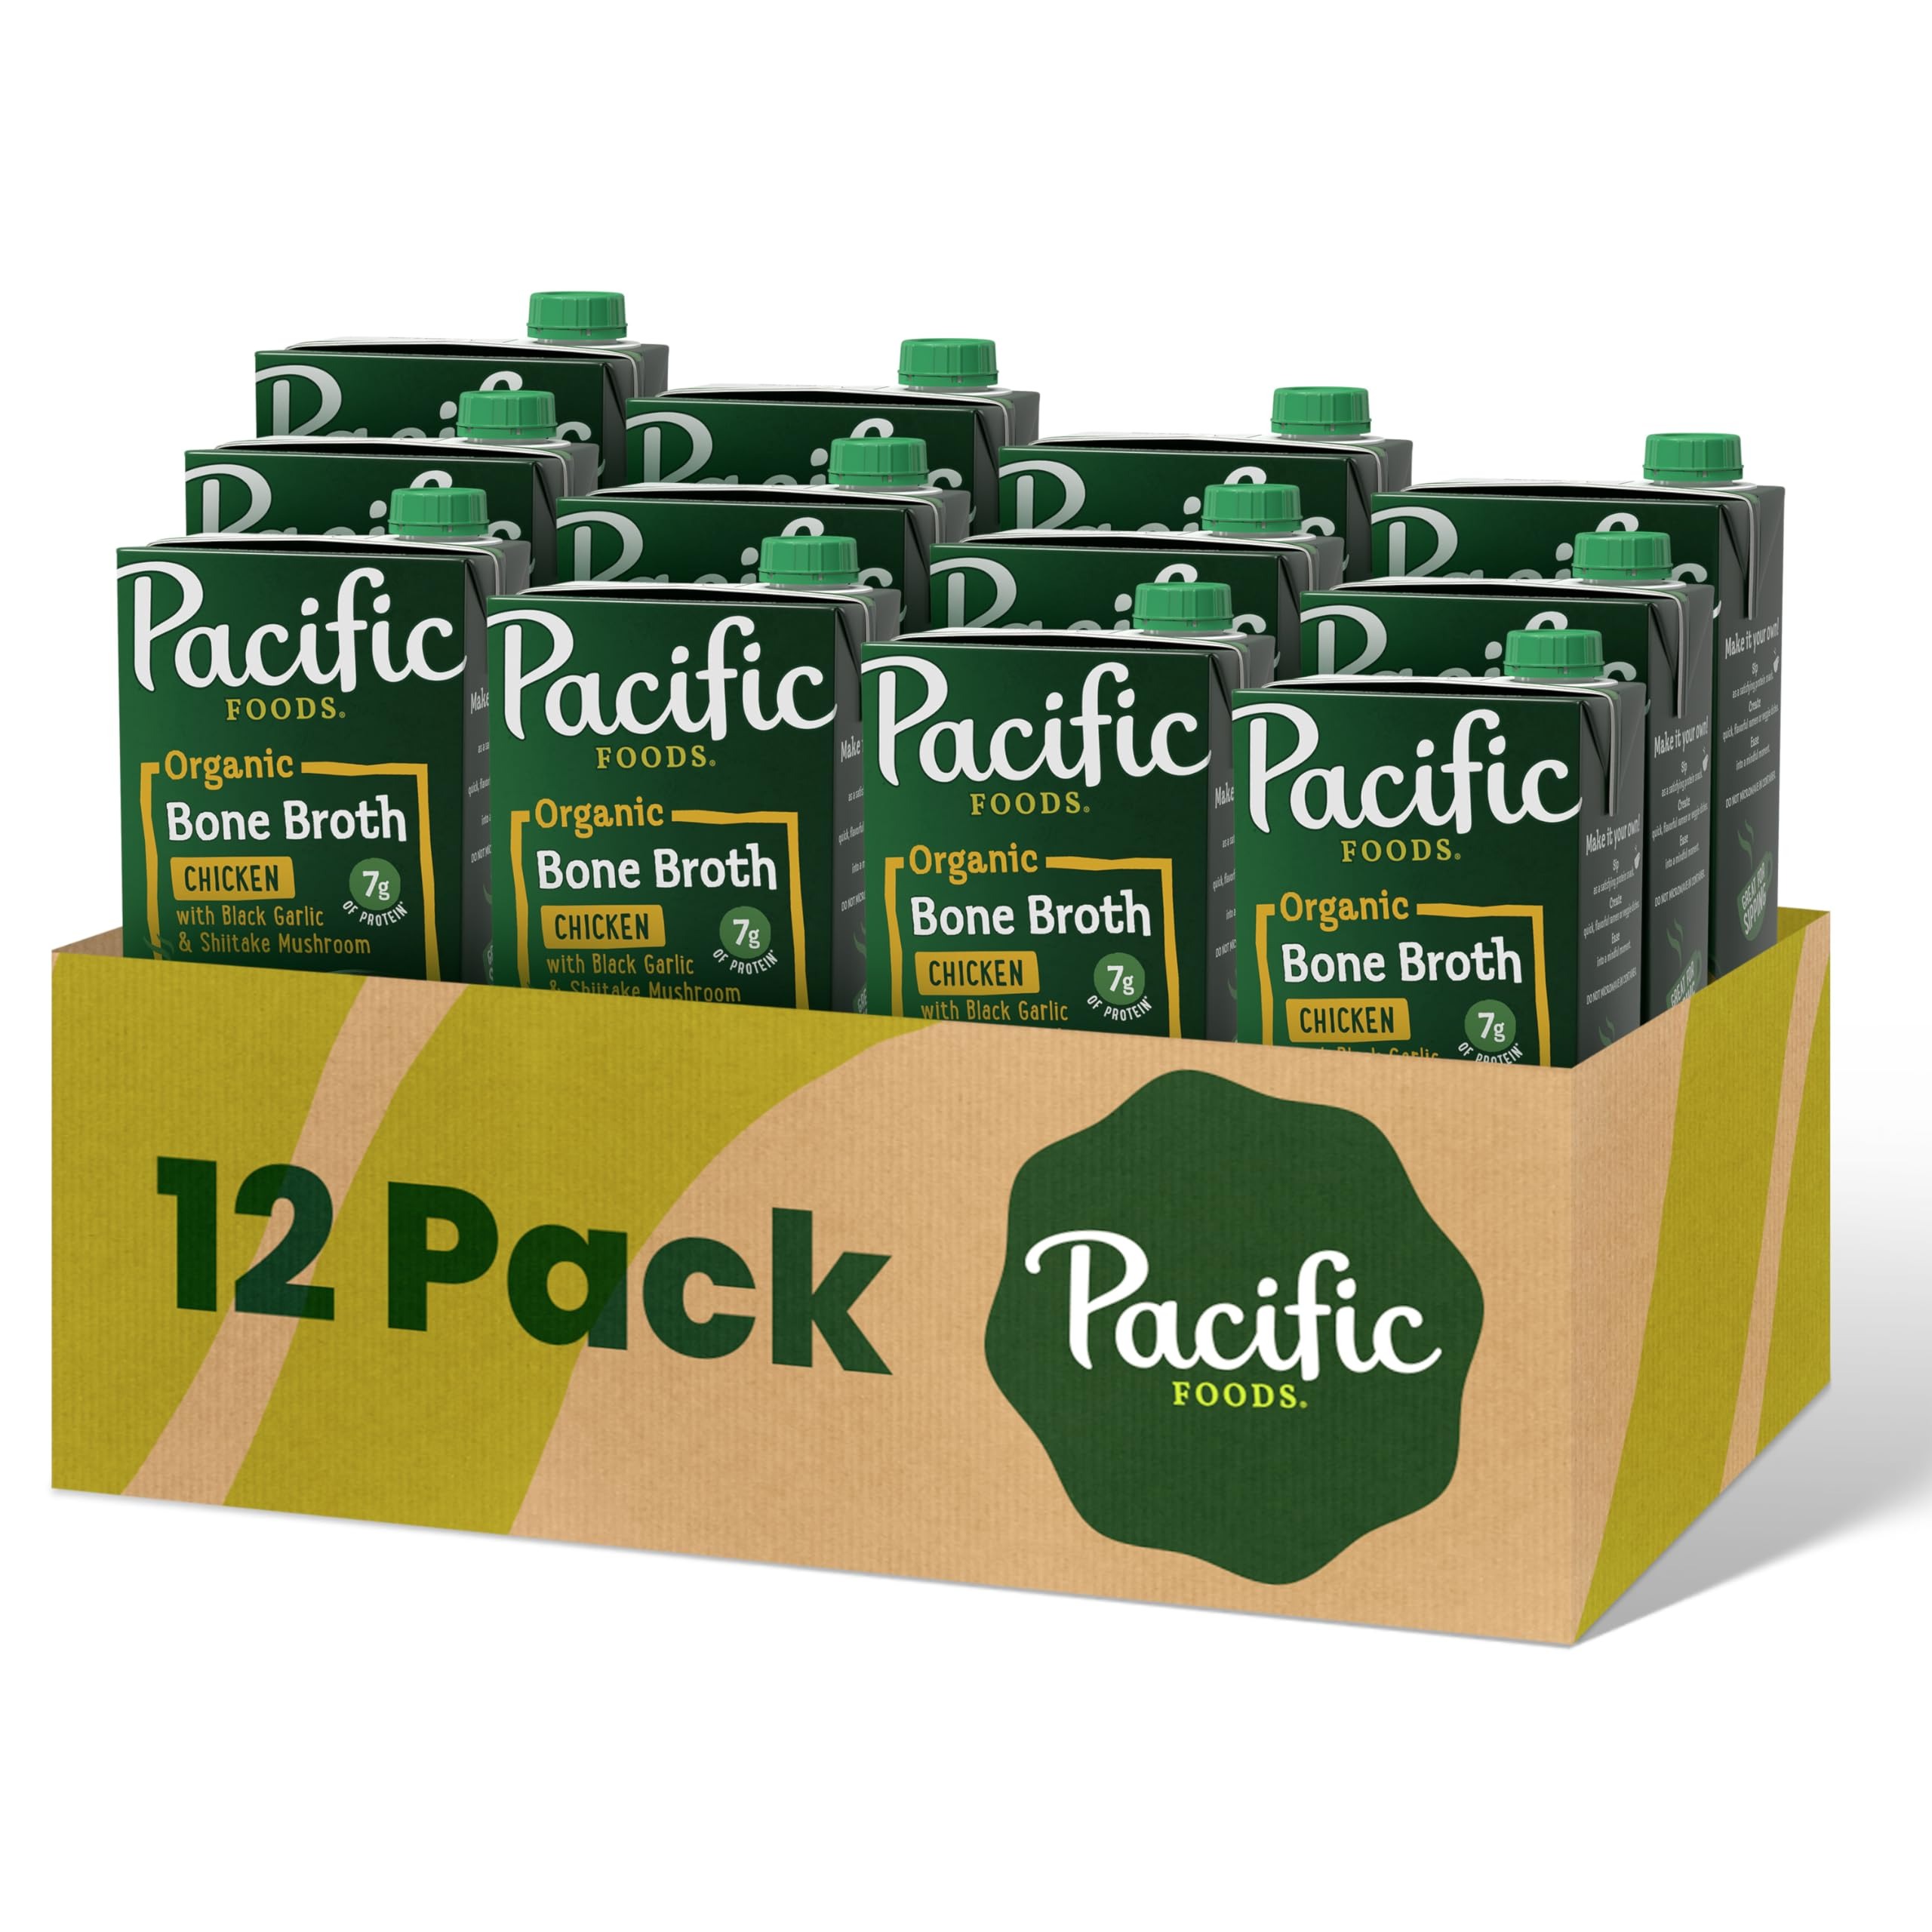
Item Name: Pacific Foods Organic Chicken Bone Broth With Black Garlic and Shiitake Mushroom, 32 oz Carton (12 Pack)
Bullet Point 1: Twelve (12) 32 oz cartons of Pacific Foods Organic Chicken Bone Broth With Black Garlic and Shiitake Mushroom
Bullet Point 2: A savory bone broth made from slow-simmering organic chicken bones, vegetables, apple cider vinegar, black garlic puree and dried shiitake mushrooms
Bullet Point 3: Full of naturally occurring collagen, with 7 grams of protein in each 1-cup serving
Bullet Point 4: USDA-certified organic bone broth made from non-GMO ingredients and free of gluten, soy, wheat and yeast; may be suitable for paleo and keto diets
Bullet Point 5: Drink it as a traditional sipping broth instead of coffee or tea for a delicious, satisfying addition to your everyday routine
Value: 384.0
Unit: Ounce

Price: 80.33